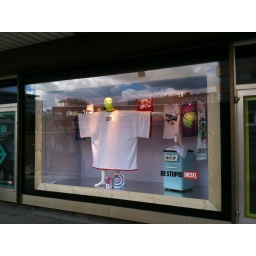
Tien etalages van het #KaDeWe zijn ingericht door #Diesel in het kader van #BeStupid.